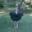
Label: bird